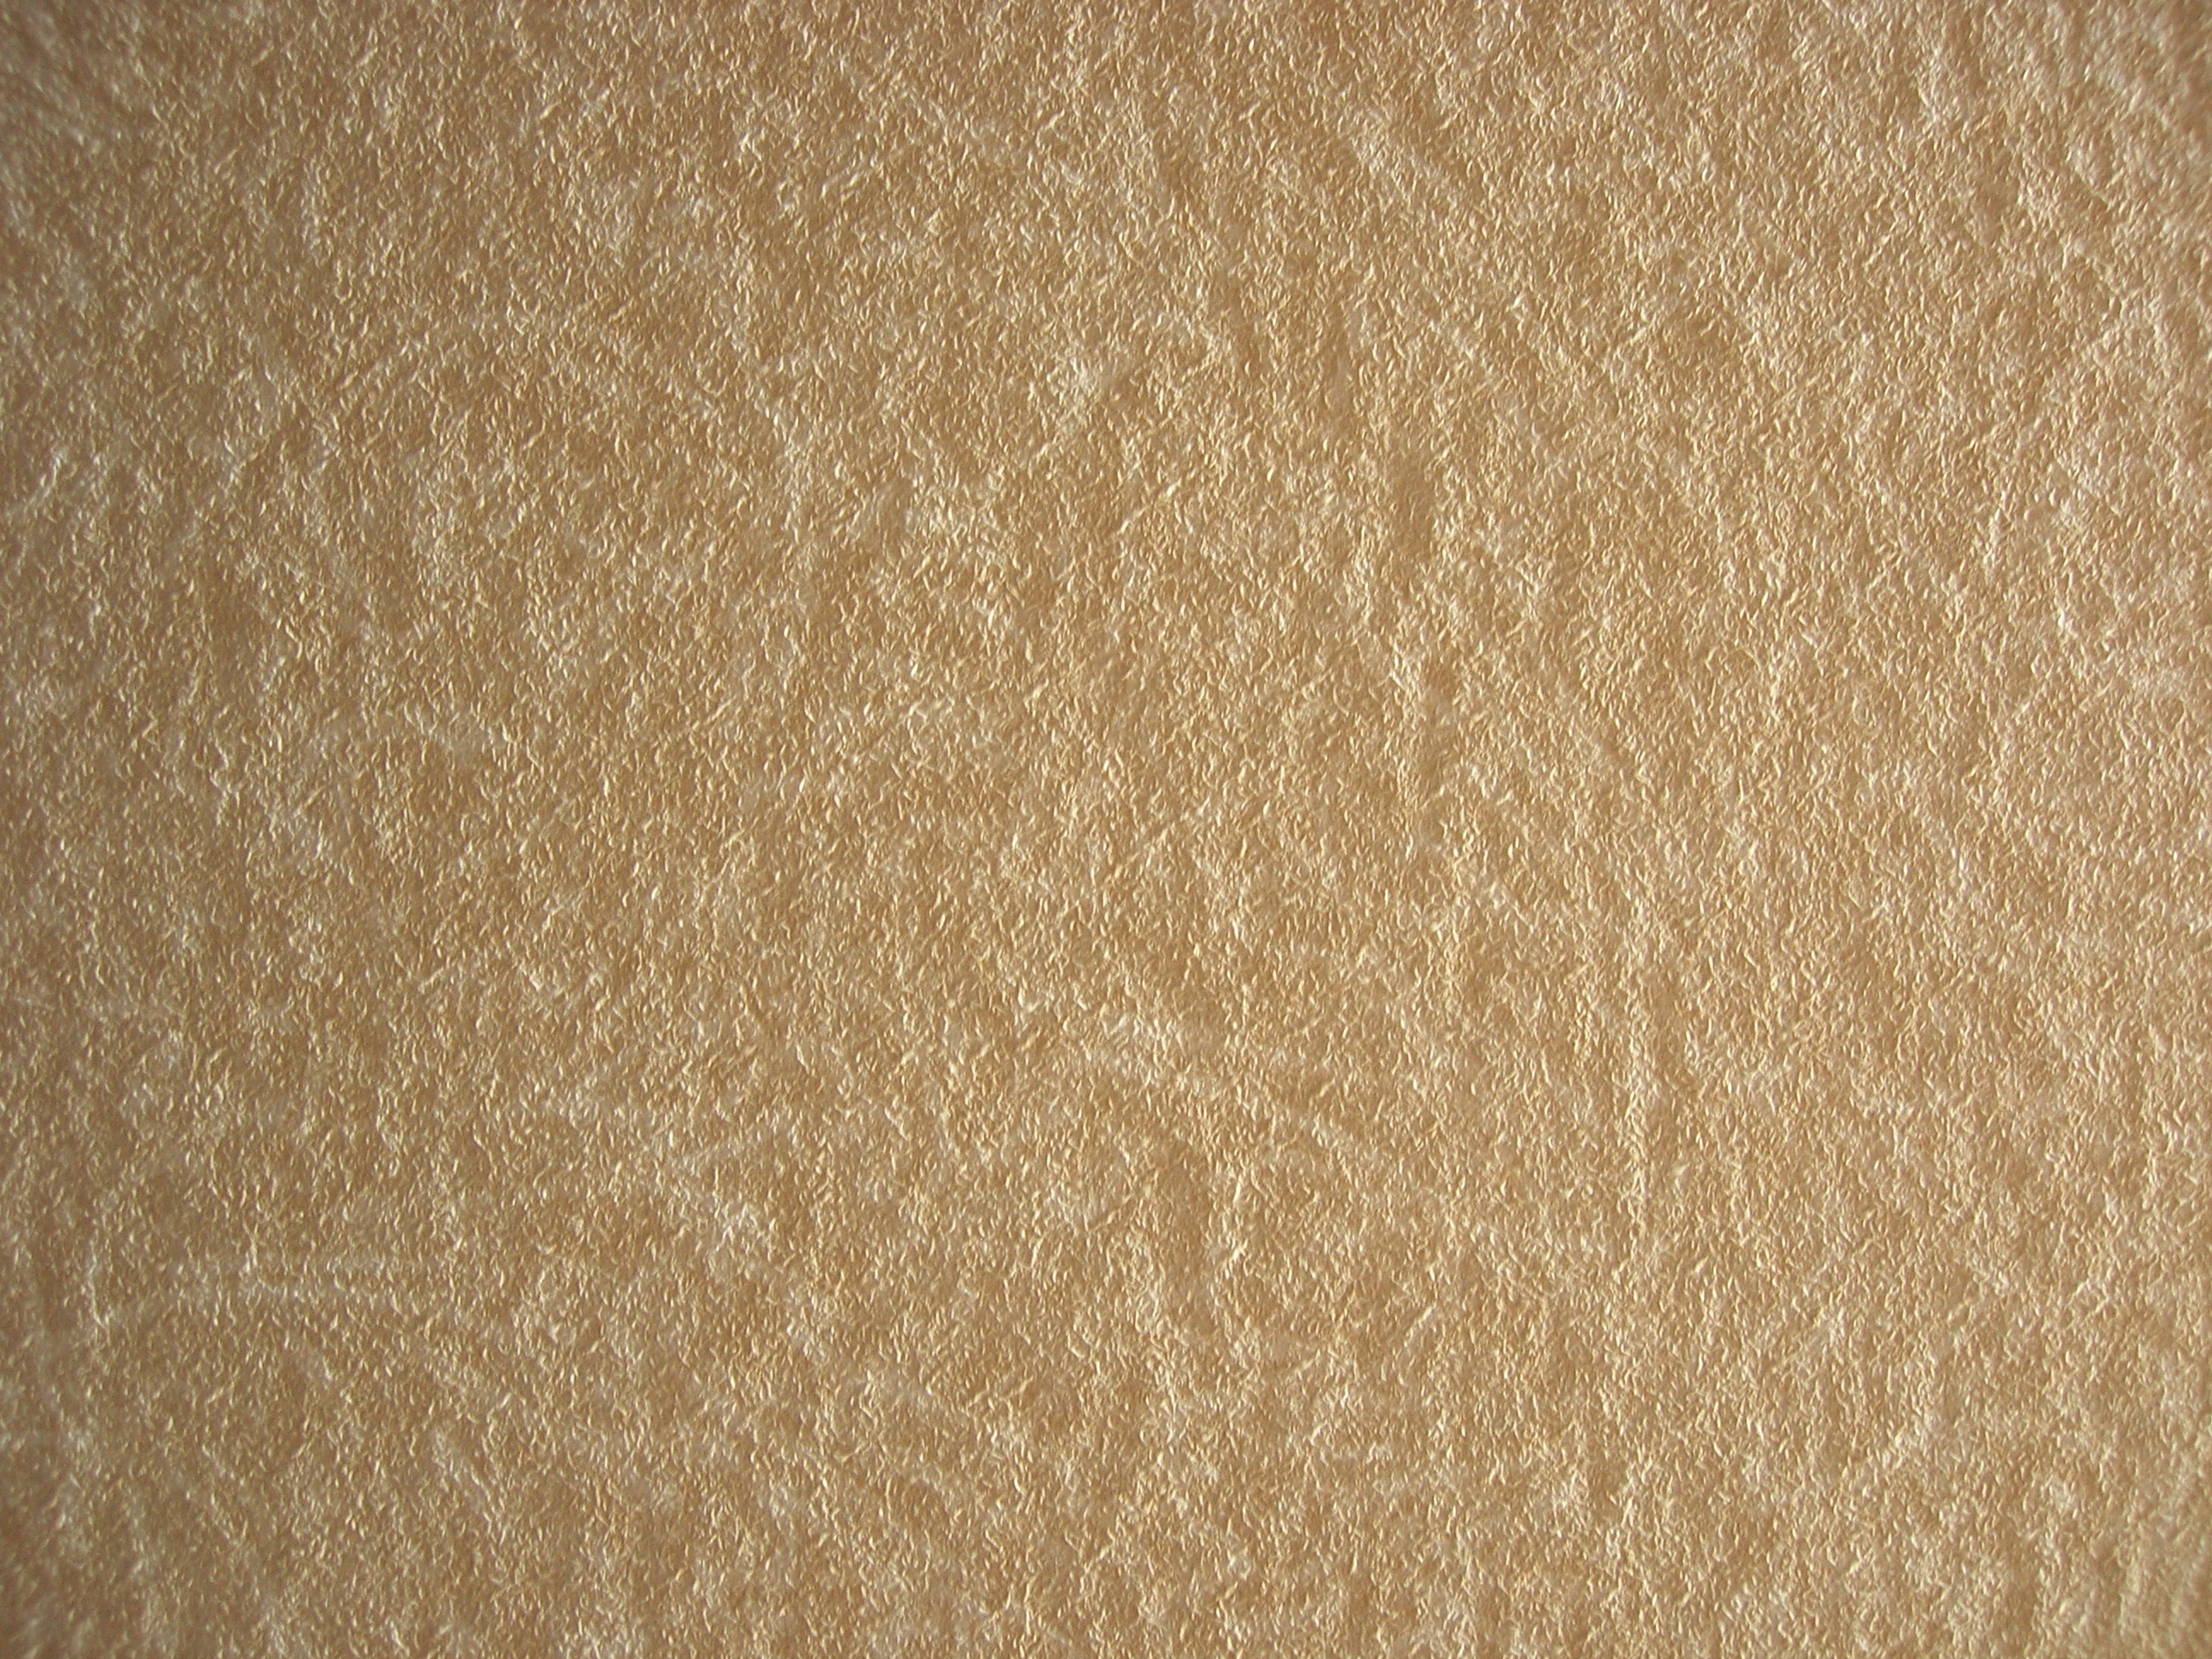
sand, wood, texture, floor, wall, pattern, brown, tile, grunge, material, surface, cracked, textured, textile, beige, wallpaper, flooring, plywood, wood flooring, laminate flooring